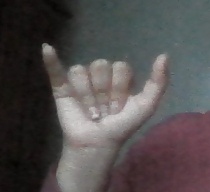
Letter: ya